LoCoARTS

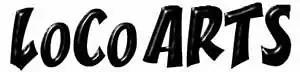
LoCoARTS

LocoArts was an Argentine website created by Alejandro Szykula that hosted animated series such as "Alejo y Valentina" and others. Alejandro Szykula is also the scriptwriter, drawer, animator and voice provider of these animated series. These animations are made using Macromedia Flash and are based on an absurd humor. One of its series "Alejo y Valentina" was broadcast on MTV Latin America since 2006 until the year 2010.